Oaklands (West Whiteland Township, Pennsylvania)

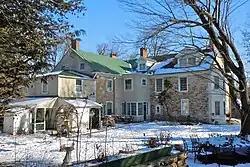
Oaklands rear view, January 2011

Oaklands is an historic, American home that is located in West Whiteland Township, Chester County, Pennsylvania.